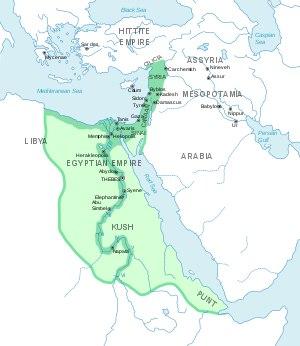
Voir aussi : Liste des siècles, Numération romaine